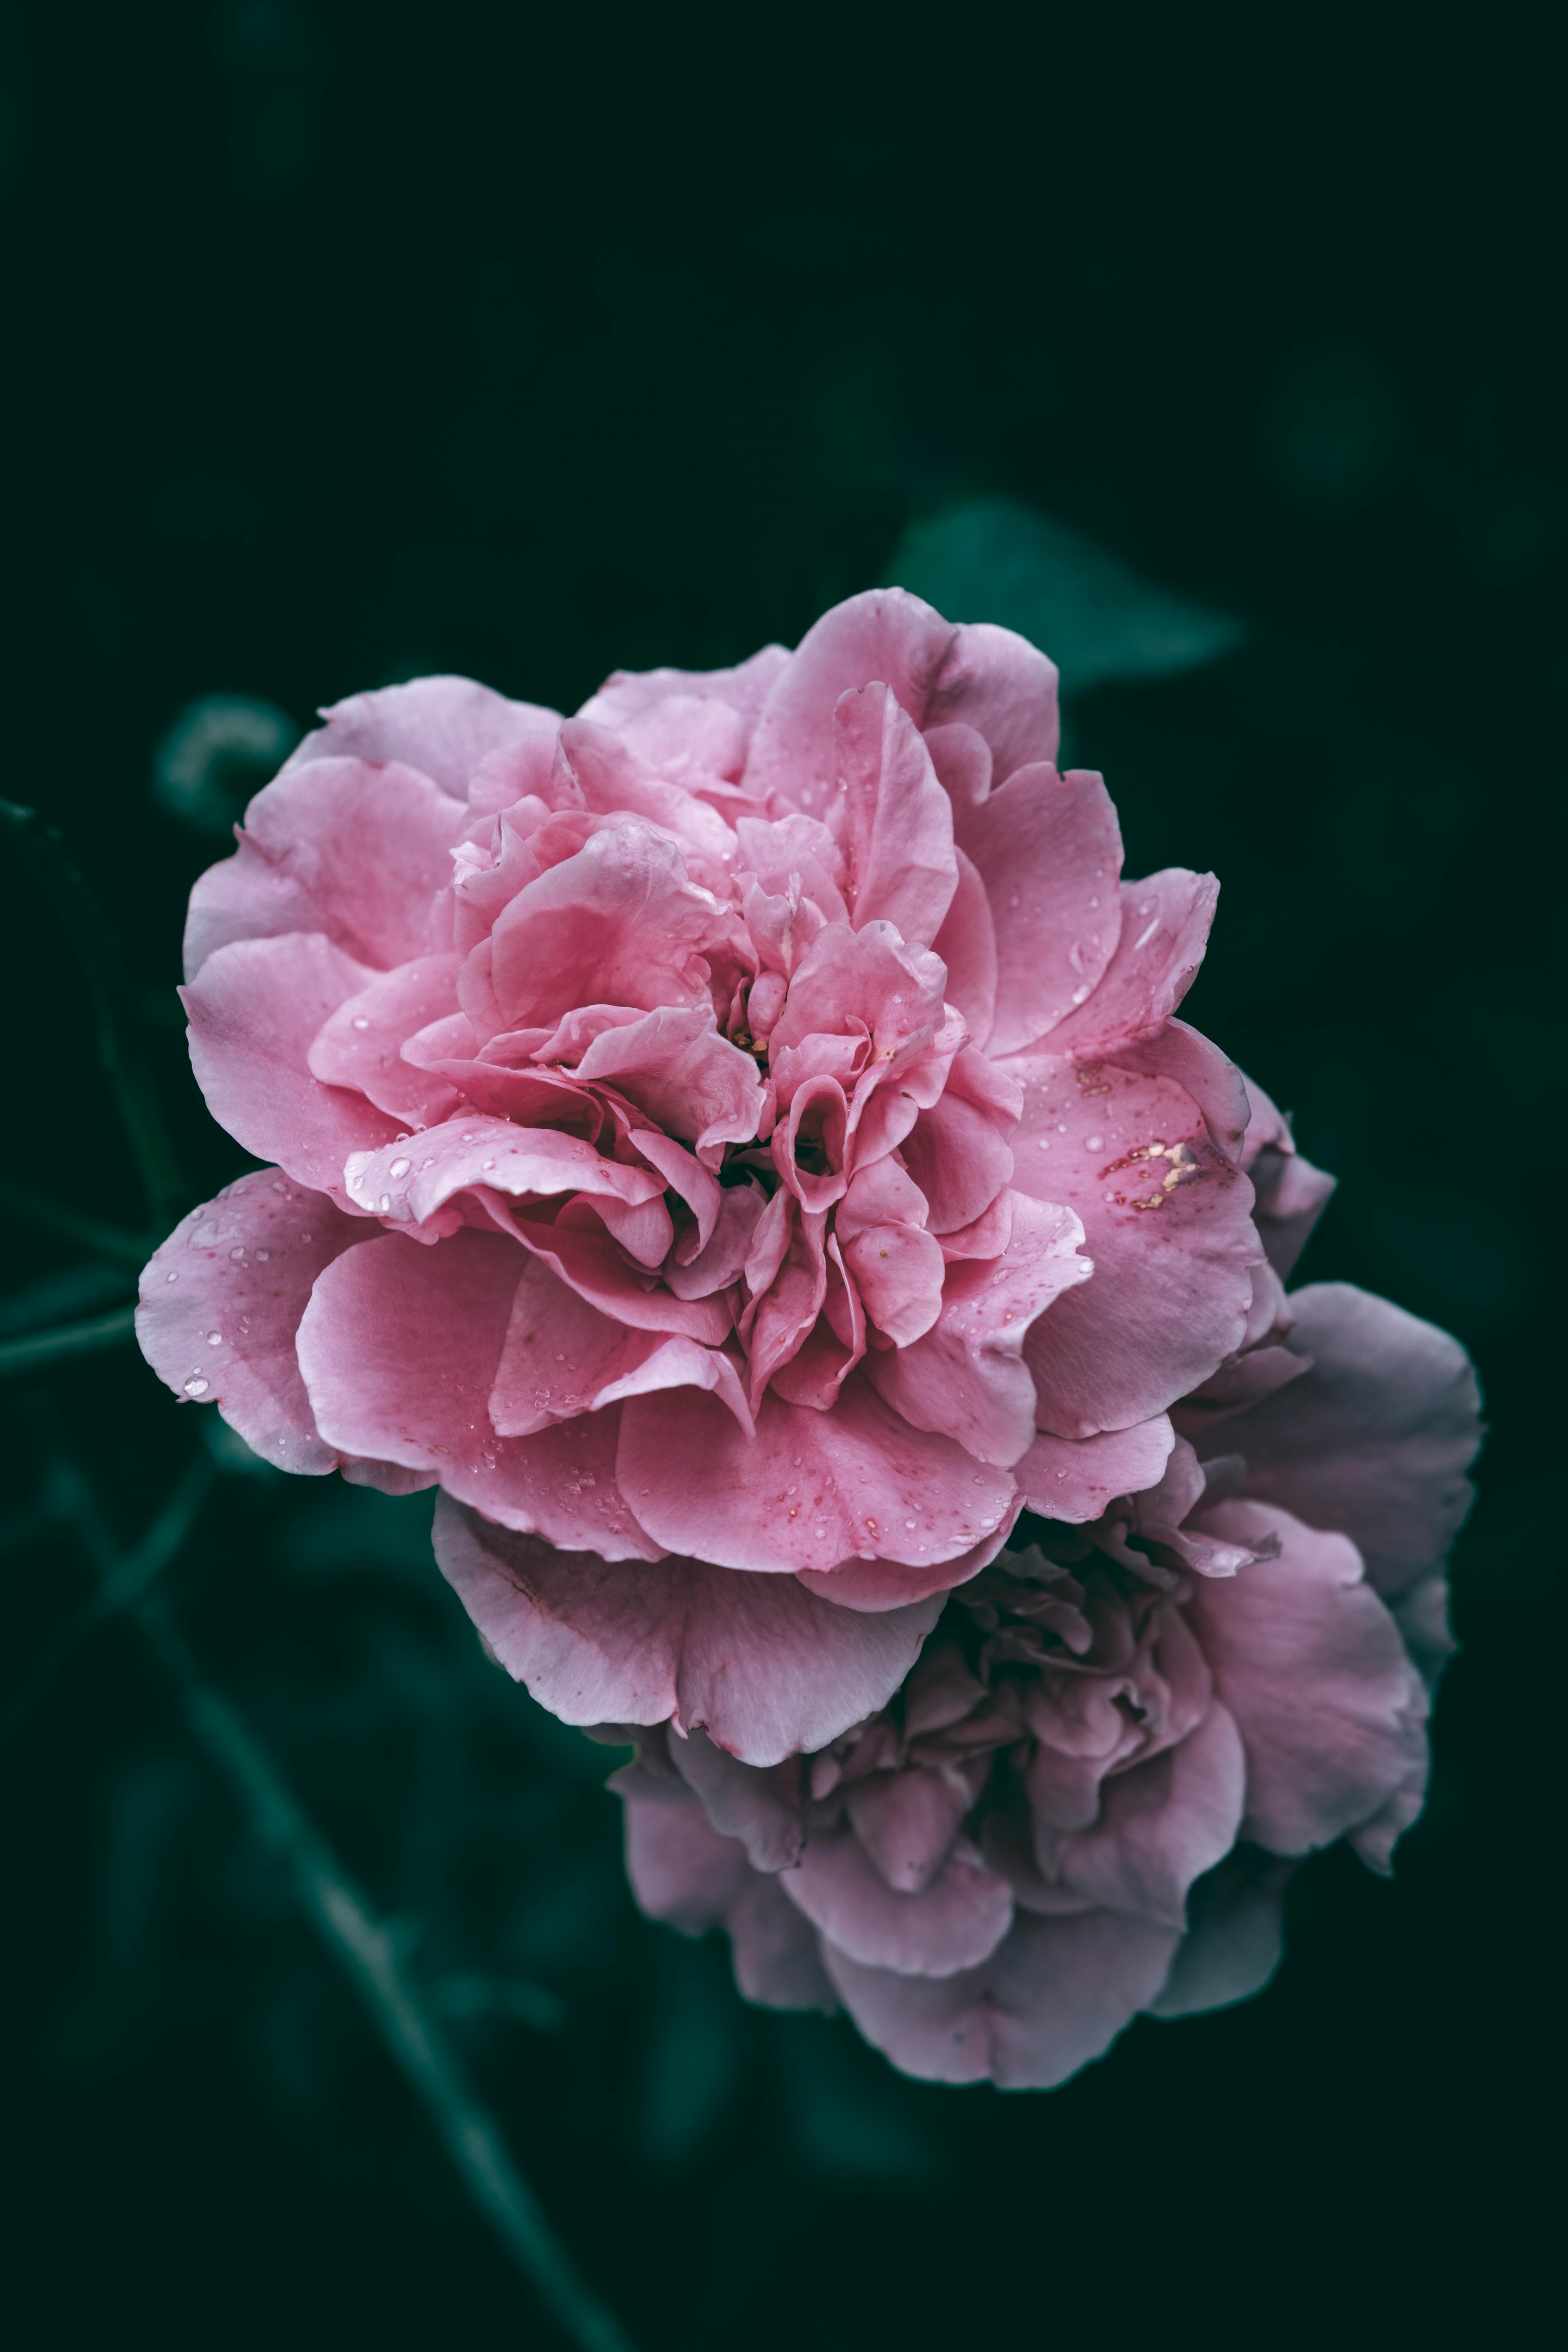
flower, plant, petal, pink, rose, garden roses, shrub, flowering plant, annual plant, rose family, floribunda, rose order, rosa centifolia, close up, herbaceous plant, peach, symmetry, Hybrid tea rose, subshrub, floral design, macro photography, china rose, still life photography, peony, plant stem, magenta, pink family, art, cut flowers, garden, hydrangeaceae, Begonia family, cornales, blossom, hydrangea, monochrome photography